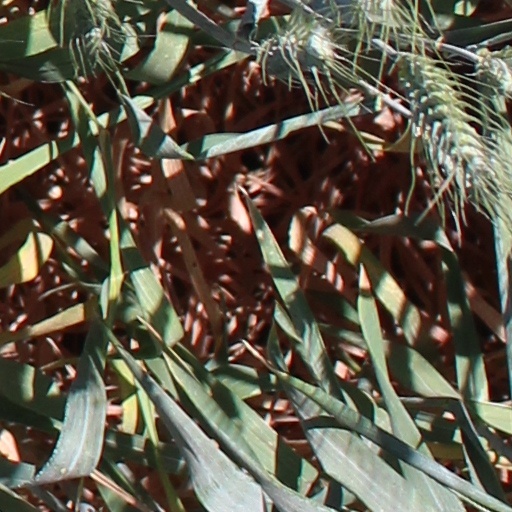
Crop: wheat